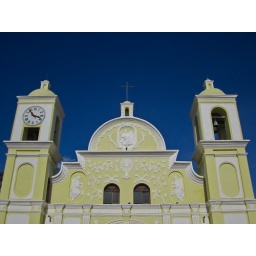
Gracias 14 - Iglesia de San Marcos against a perfect blue sky